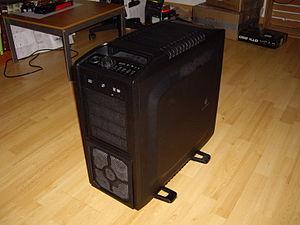
Un Sniper Storm.
Cooler Master, Co. Ltd. est un constructeur de matériel informatique spécialisé dans les boîtiers d'ordinateurs. Depuis sa création en 1992, Cooler Master est devenu l’un des leaders mondiaux dans le domaine des systèmes de refroidissement.